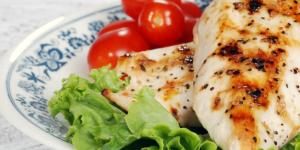
pollo al limon light